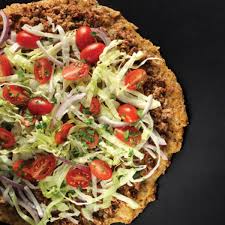
Yemek: lahmacun